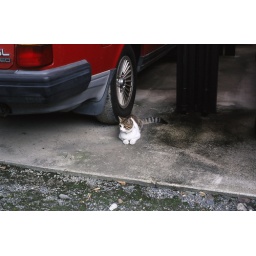
near the red car